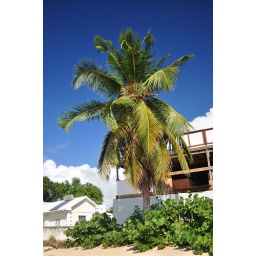
Palm tree with a beautiful blue sky in the St James area of Barbados.